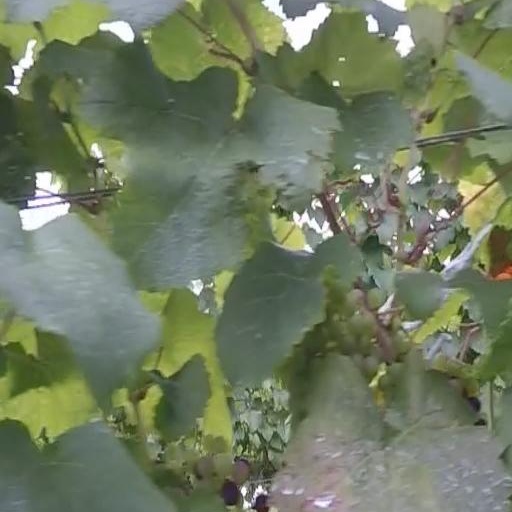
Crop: grape